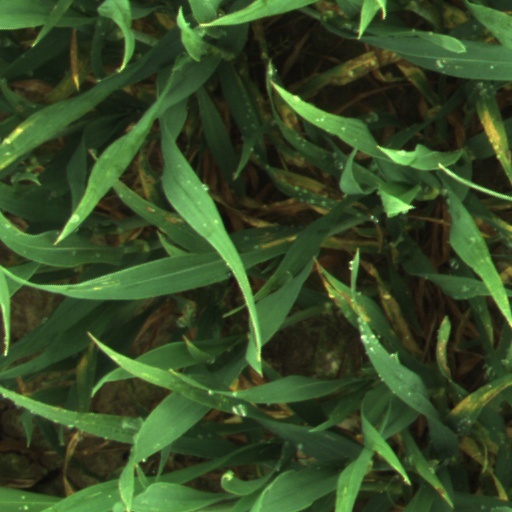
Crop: wheat